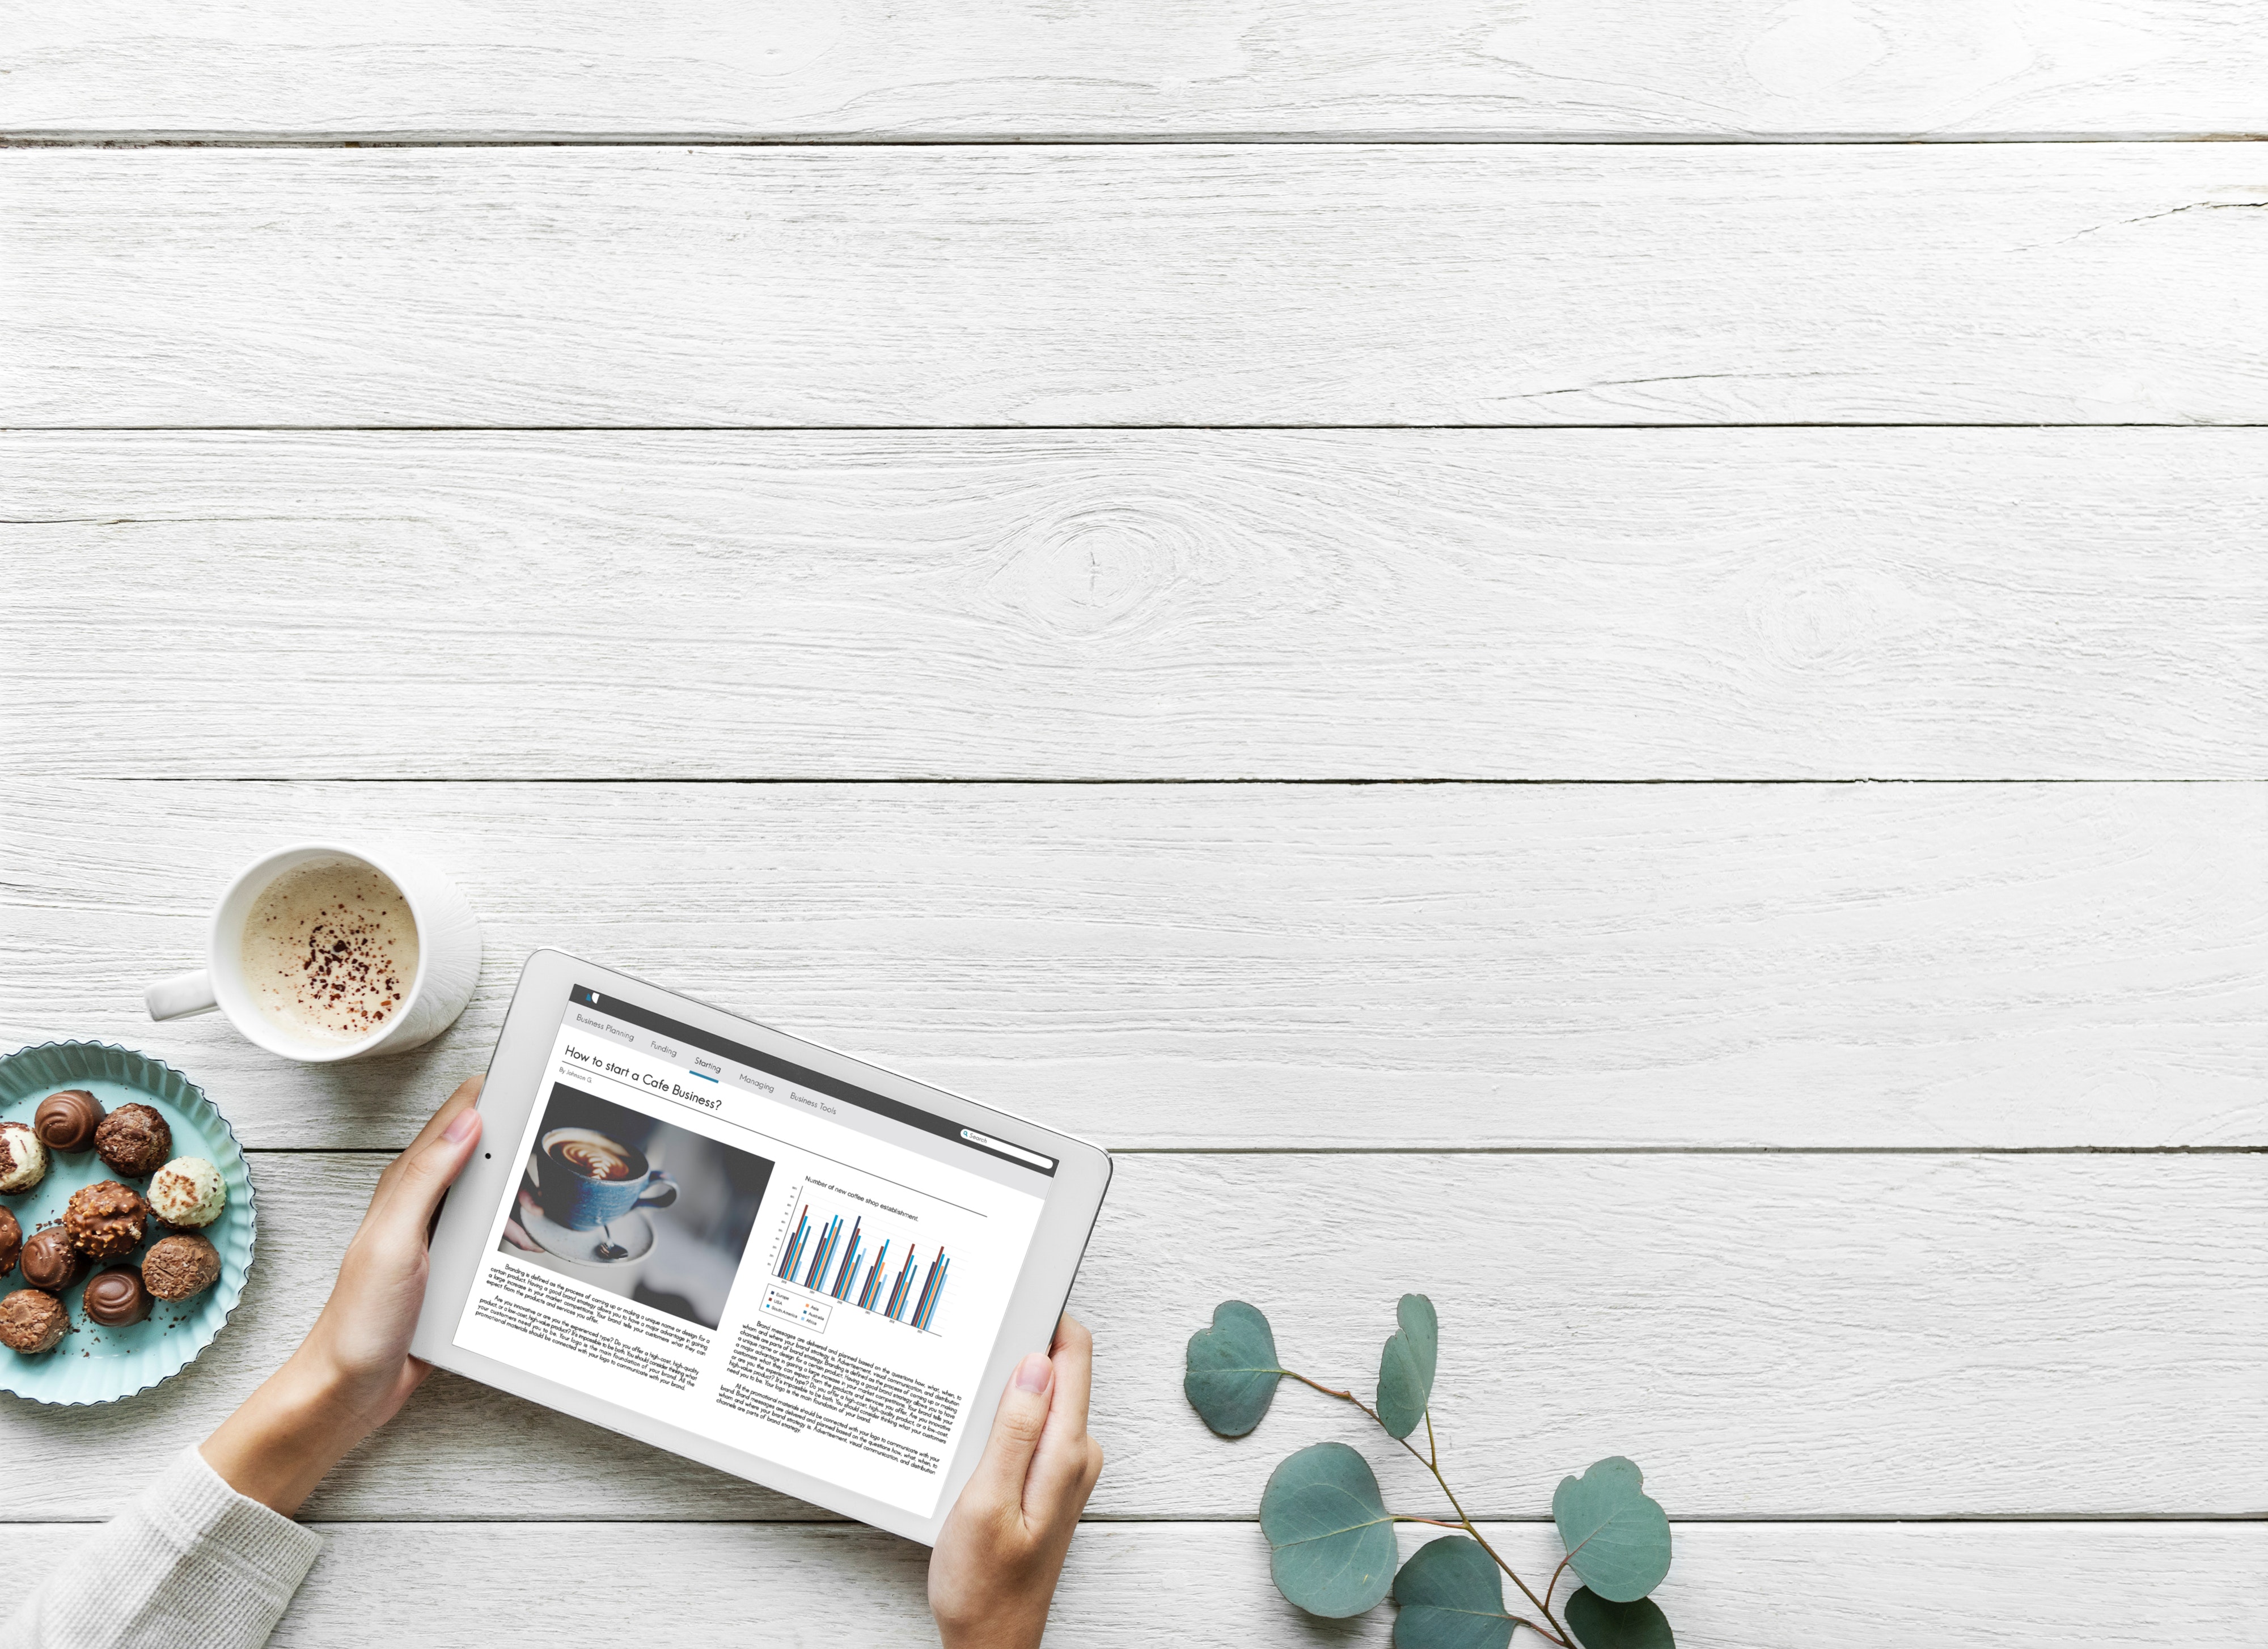
floor, flooring, wood, table